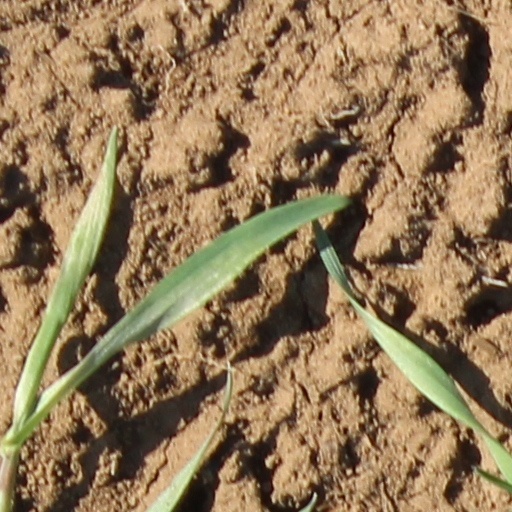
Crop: wheat